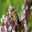
Label: bee